300-win club

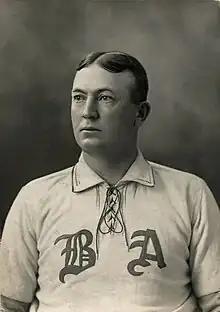
A black-and-white photograph of a man from the chest up looking to his right, wearing a baseball uniform with the letters "B" and "A".

In Major League Baseball, the 300-win club is the group of pitchers who have won 300 or more games. Twenty-four pitchers have reached this milestone. This list does not include Bobby Mathews who won 297 in the major leagues plus several more in 1869 and 1870 before the major leagues were established in 1871. Early in the history of professional baseball, many of the rules favored the pitcher over the batter; the distance pitchers threw to home plate was shorter than today, and pitchers were able to use foreign substances to alter the direction of the ball. Moreover, a schedule with rest days after most games allowed pitchers to start a far higher proportion of their team's games than modern pitchers do, typically every other game or even more (in the second half of the 1884 season Old Hoss Radbourn started 40 games out of 43). The first player to win 300 games was Pud Galvin in 1888. Seven pitchers recorded all or the majority of their career wins in the 19th century: Galvin, Cy Young, Kid Nichols, Keefe, John Clarkson, Charles Radbourn, and Welch. Four more pitchers joined the club in the first quarter of the 20th century: Christy Mathewson, Walter Johnson, Eddie Plank, and Grover Cleveland Alexander. Young is the all-time leader in wins with 511, a mark that is considered unbreakable. If a modern-day pitcher won 20 games per season for 25 seasons, he would still be 11 games short of Young's mark.